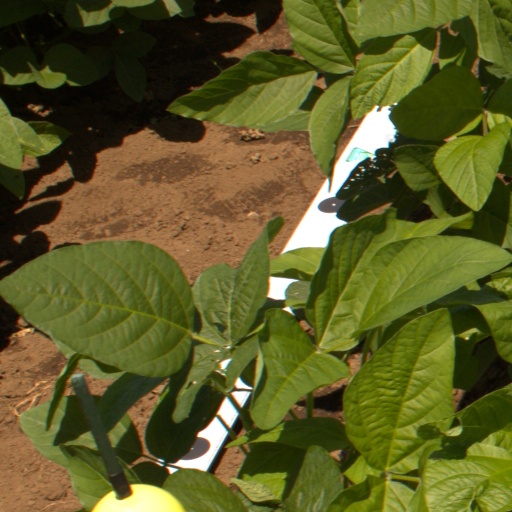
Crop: soybean